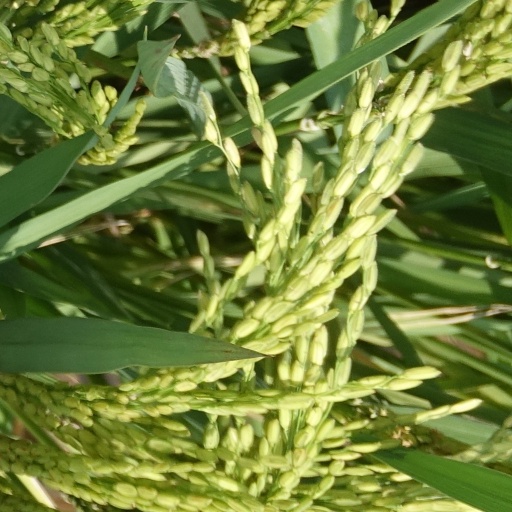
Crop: rice